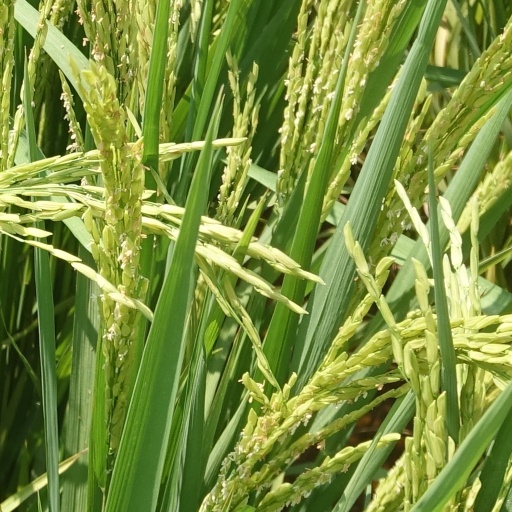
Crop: rice